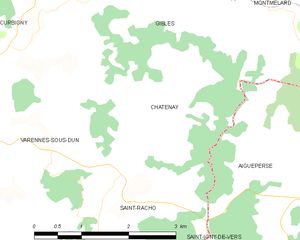
Carte des communes françaises